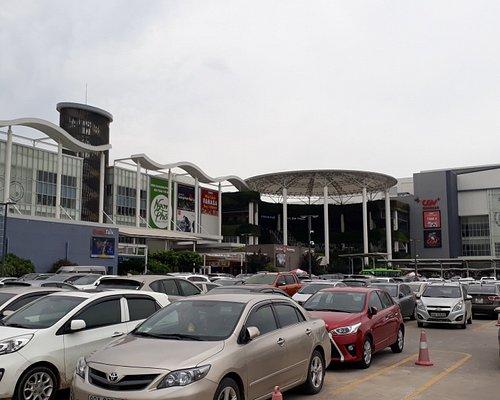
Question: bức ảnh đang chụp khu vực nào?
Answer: bức ảnh đang chụp khu vực bãi đỗ xe